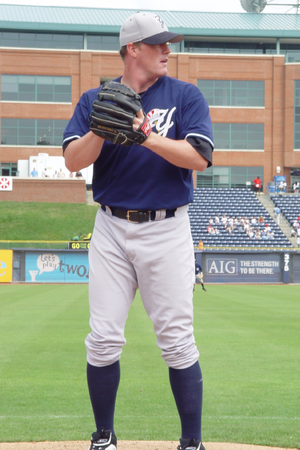
James Robert Brower est un lanceur droitier de baseball qui joue dans les ligues majeures de 1999 à 2007.